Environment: lab
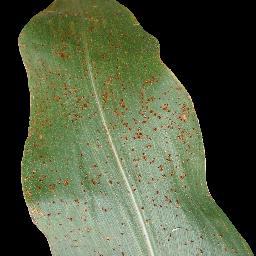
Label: common_rust